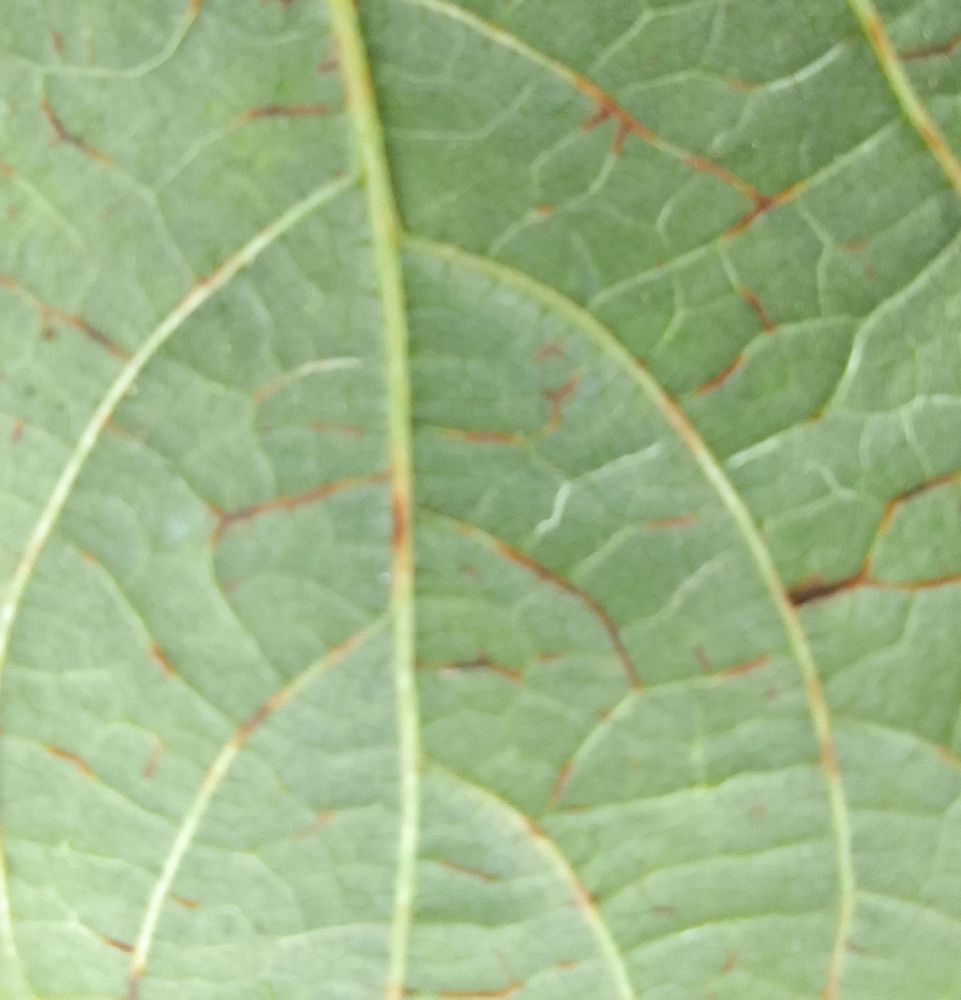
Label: anthracnose